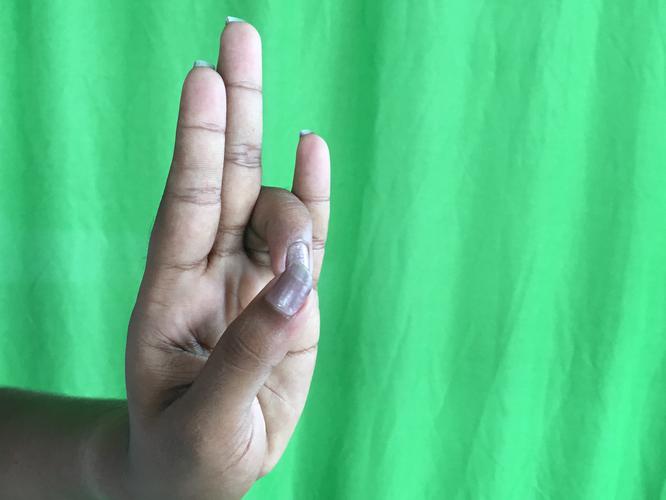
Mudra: Mayura
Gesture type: single_hand